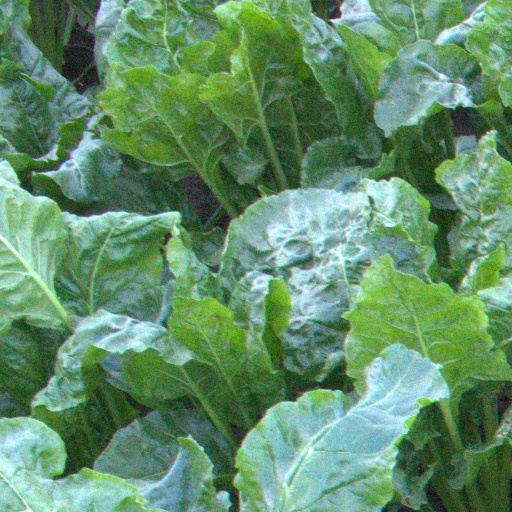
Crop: sugar beet